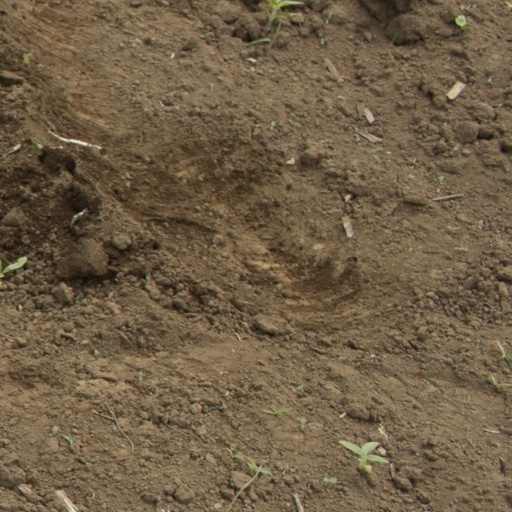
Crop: Jerusalem artichoke